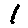
Label: 1